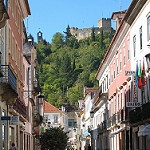
Scene: Outdoor